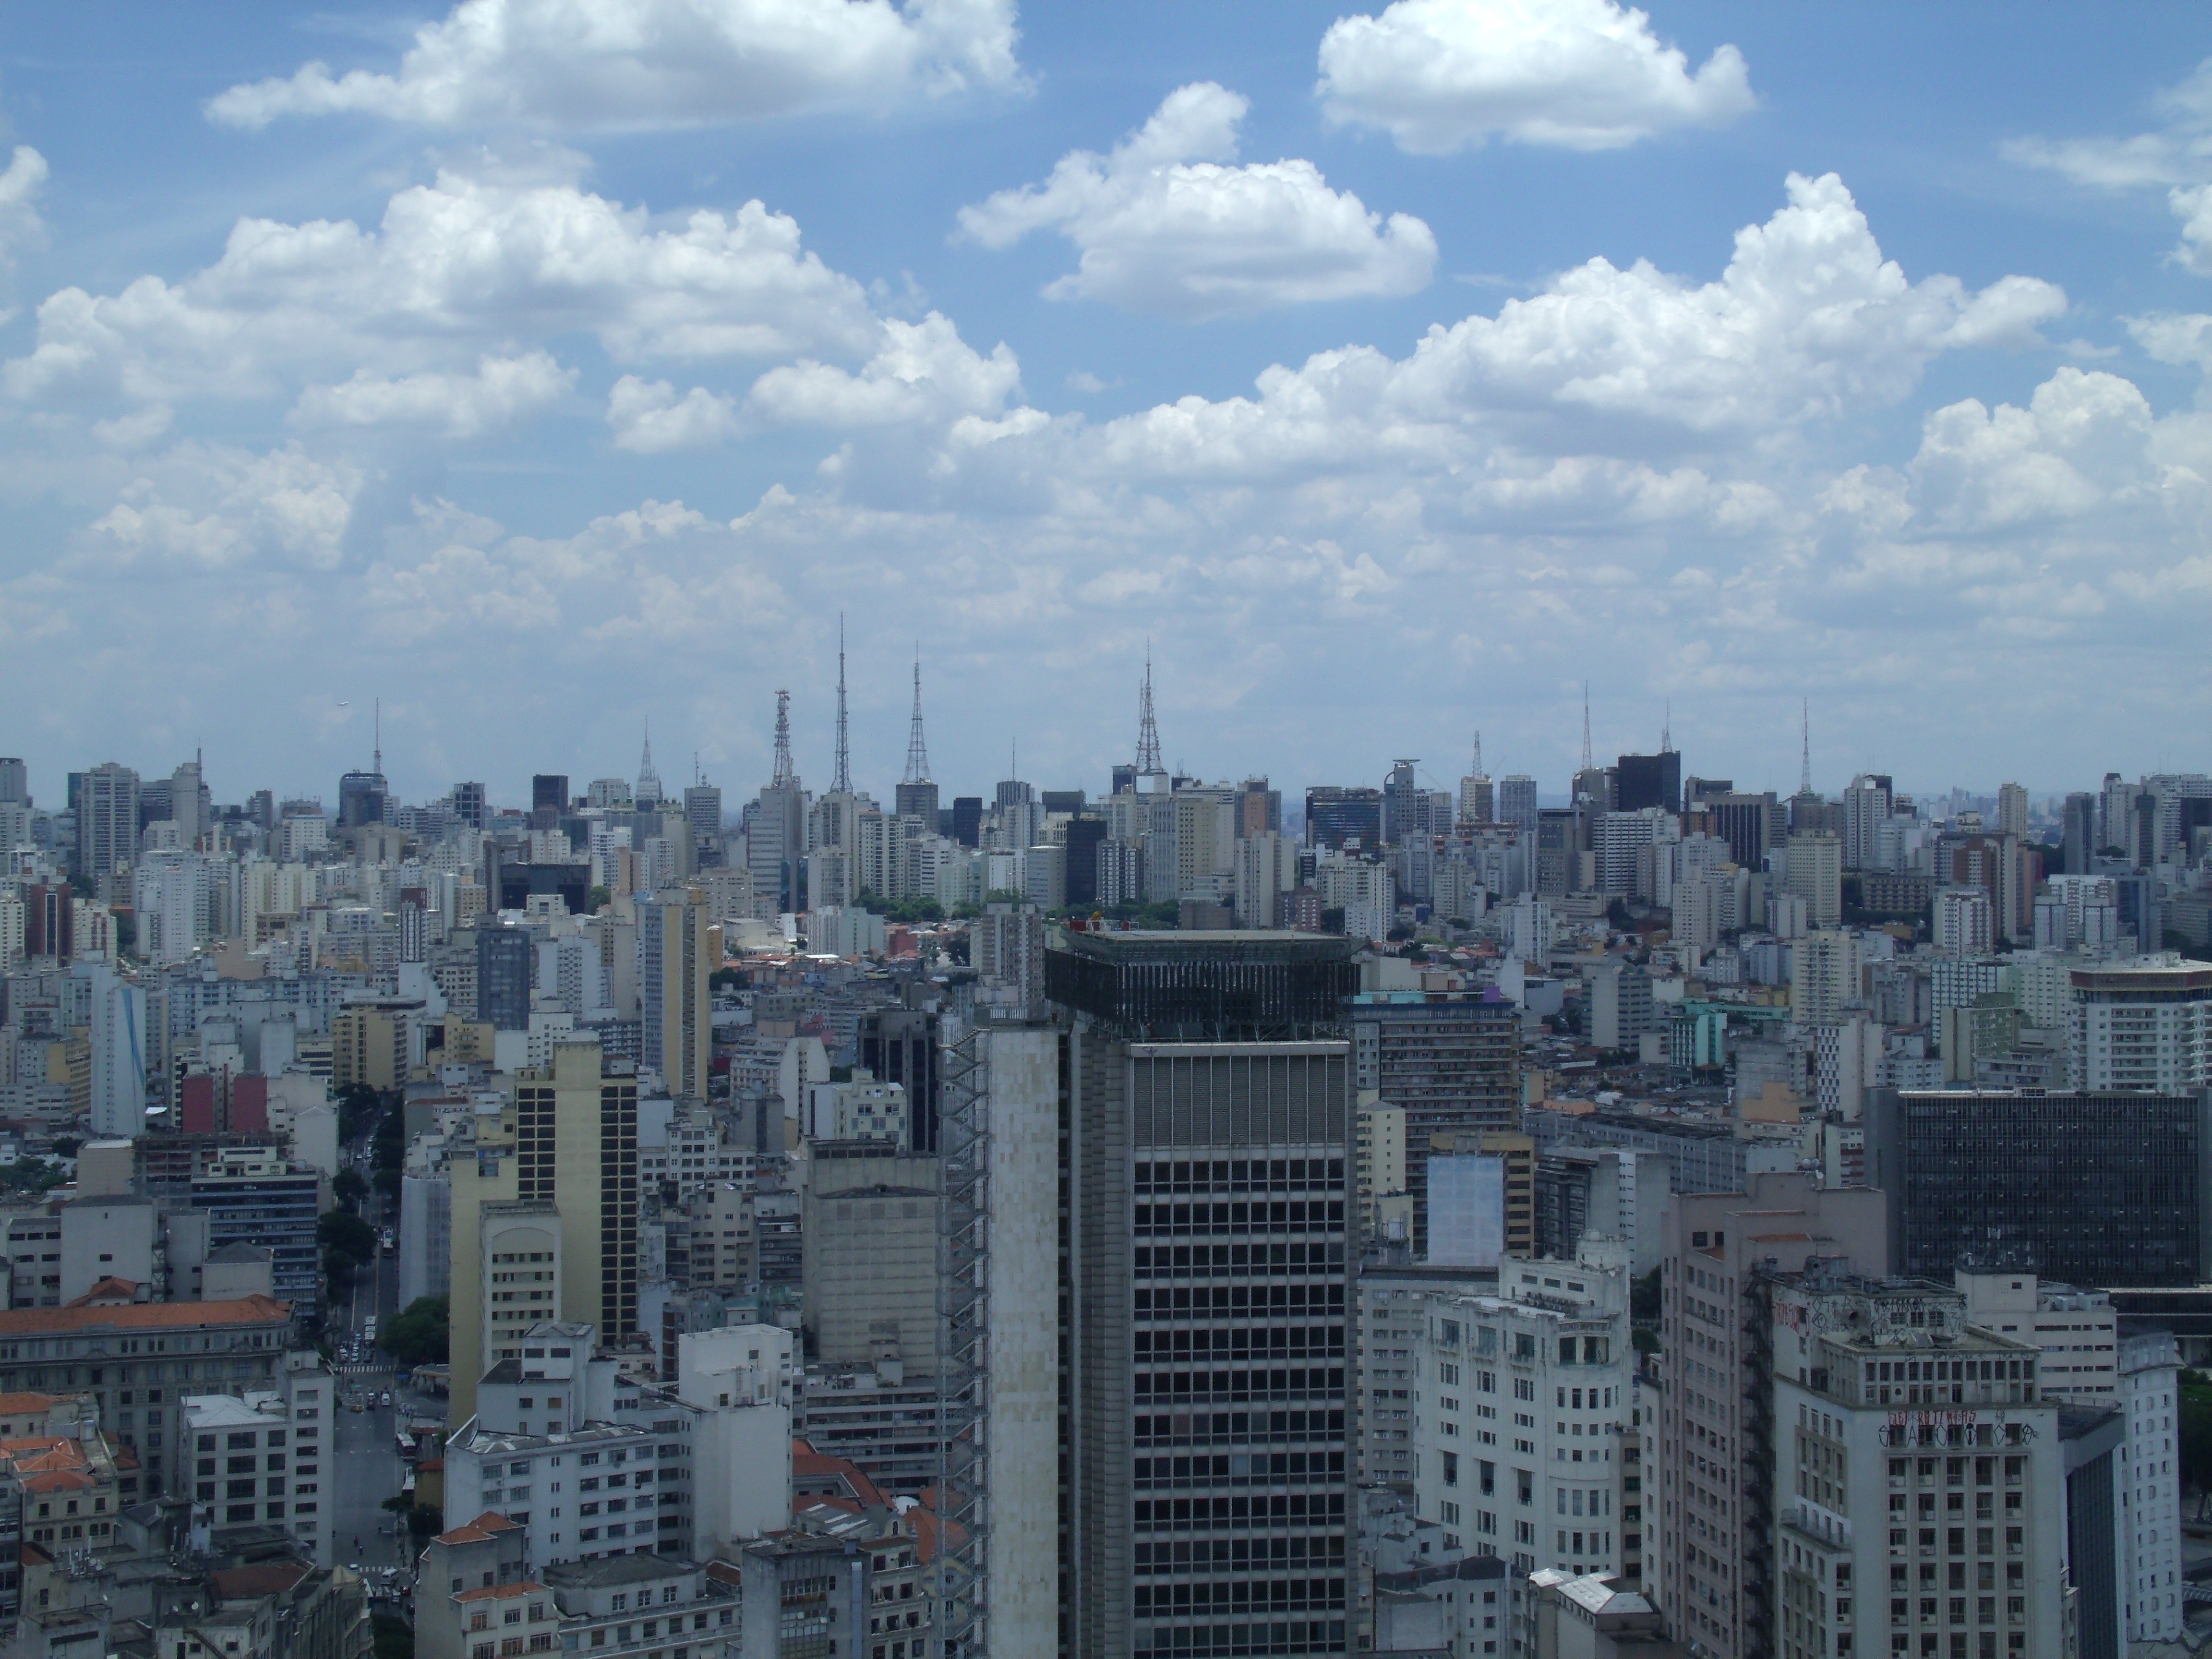
landscape, horizon, skyline, city, skyscraper, urban, cityscape, panorama, downtown, tower block, clouds, buildings, center, vista, brazil, afternoon, metropolis, neighbourhood, sao paulo, aerial photography, urban area, residential area, geographical feature, human settlement, atmosphere of earth, metropolitan area